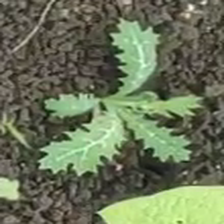
Weed species: Bilayat_(Mexicana_Argemone)